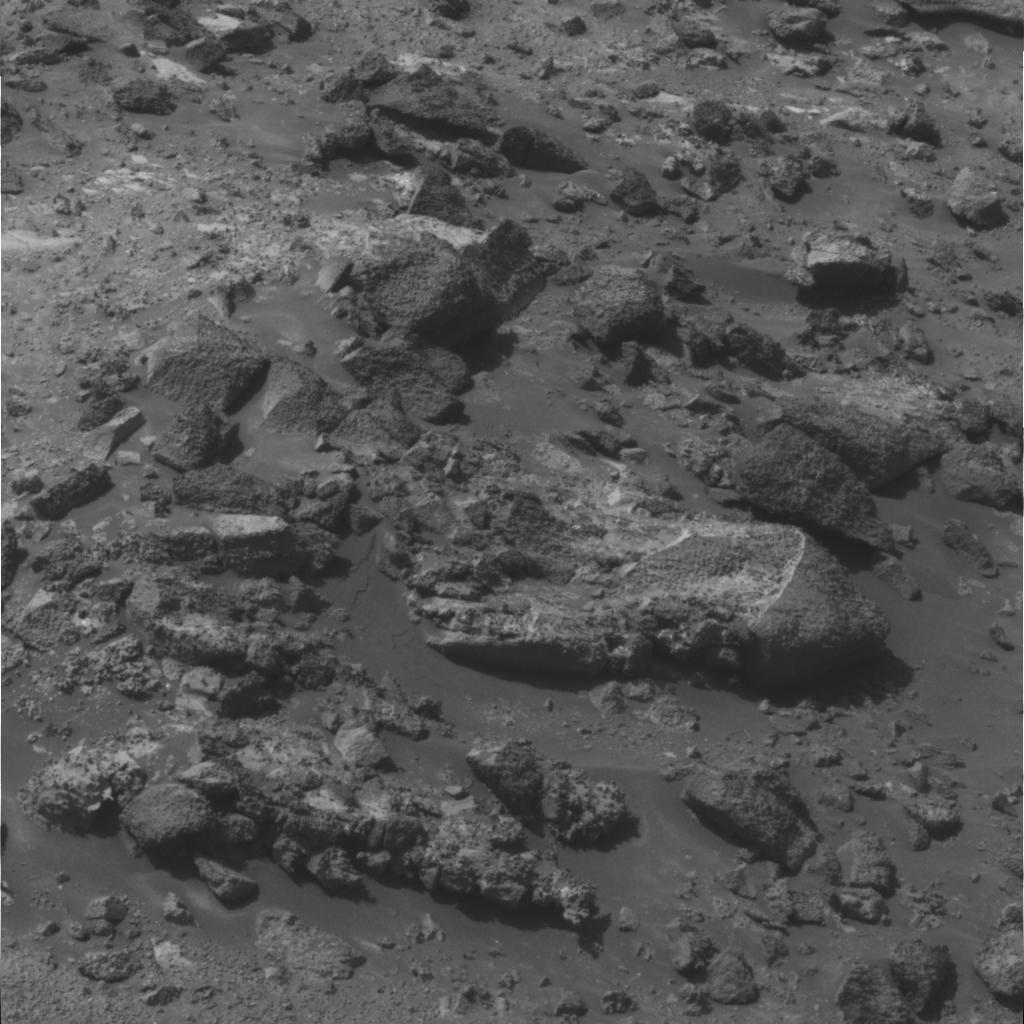
Surface features visible: Rock Outcrops, Clasts, Rock (Round Features), Soil, Nearby Surface